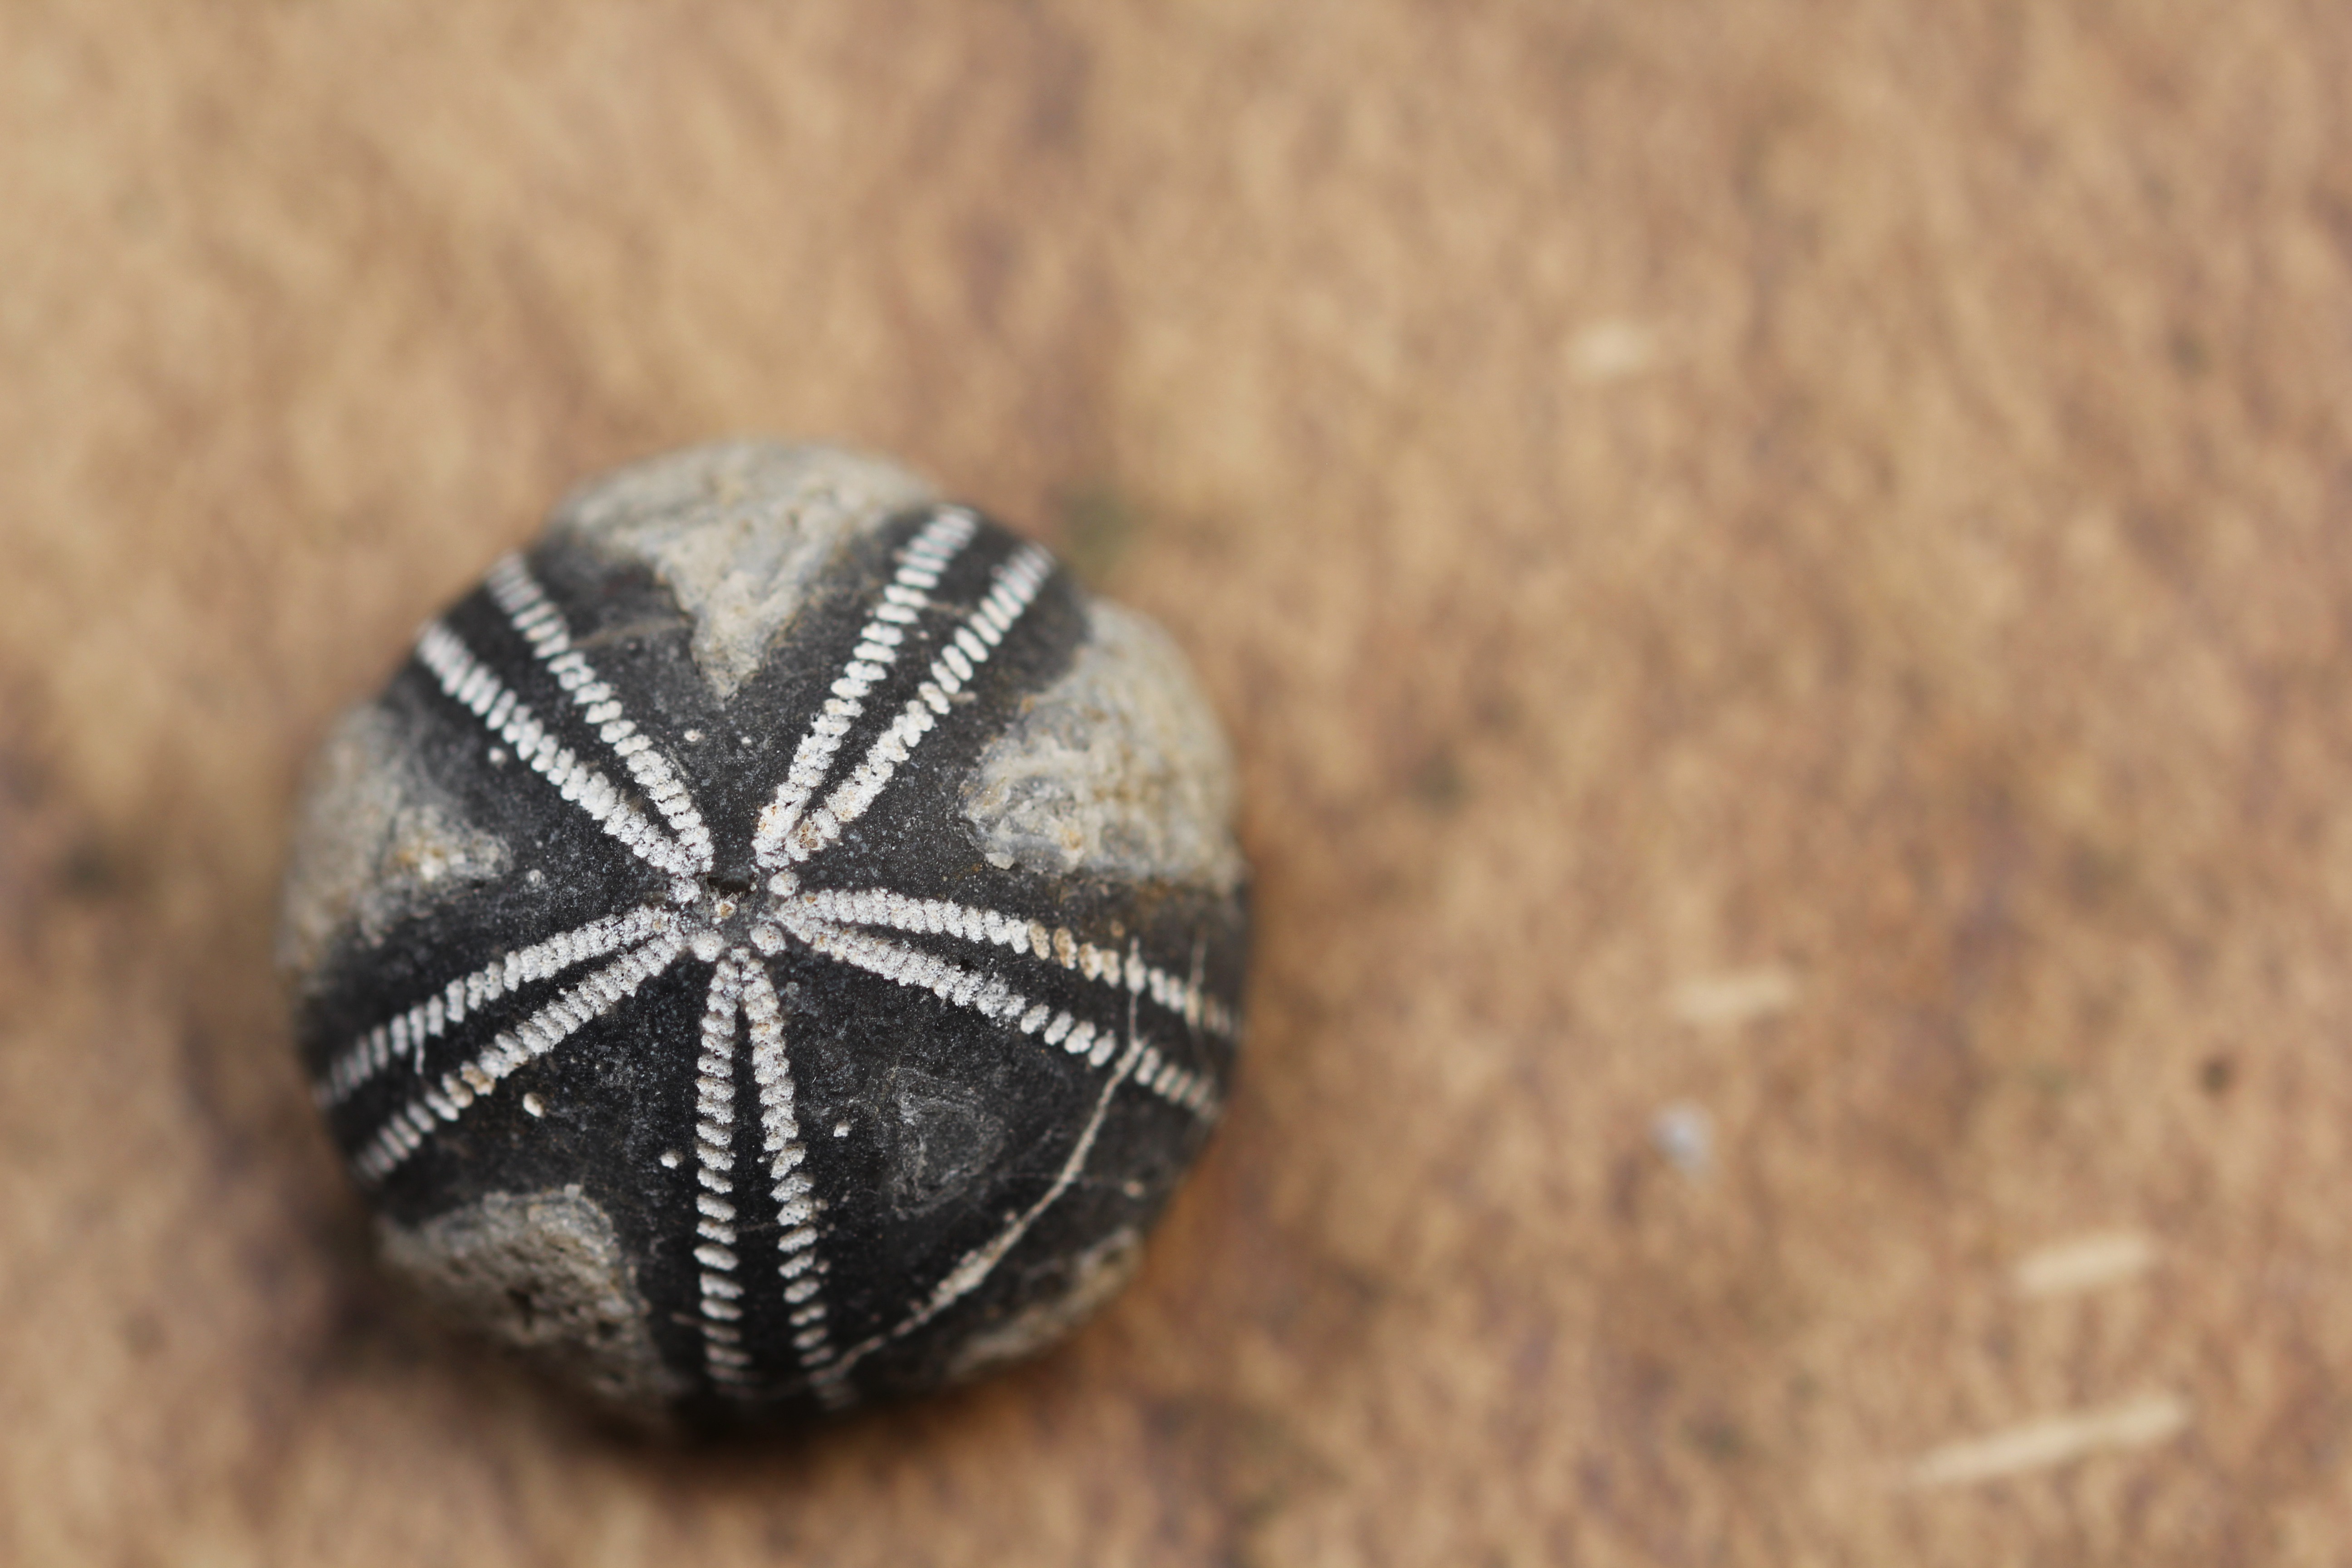
beach, sea, water, starfish, close up, jewellery, eye, fossil, petrified, fossils, macro photography, sea urchins, fashion accessory